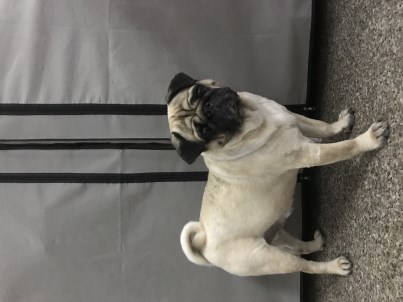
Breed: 798-n000130-pug